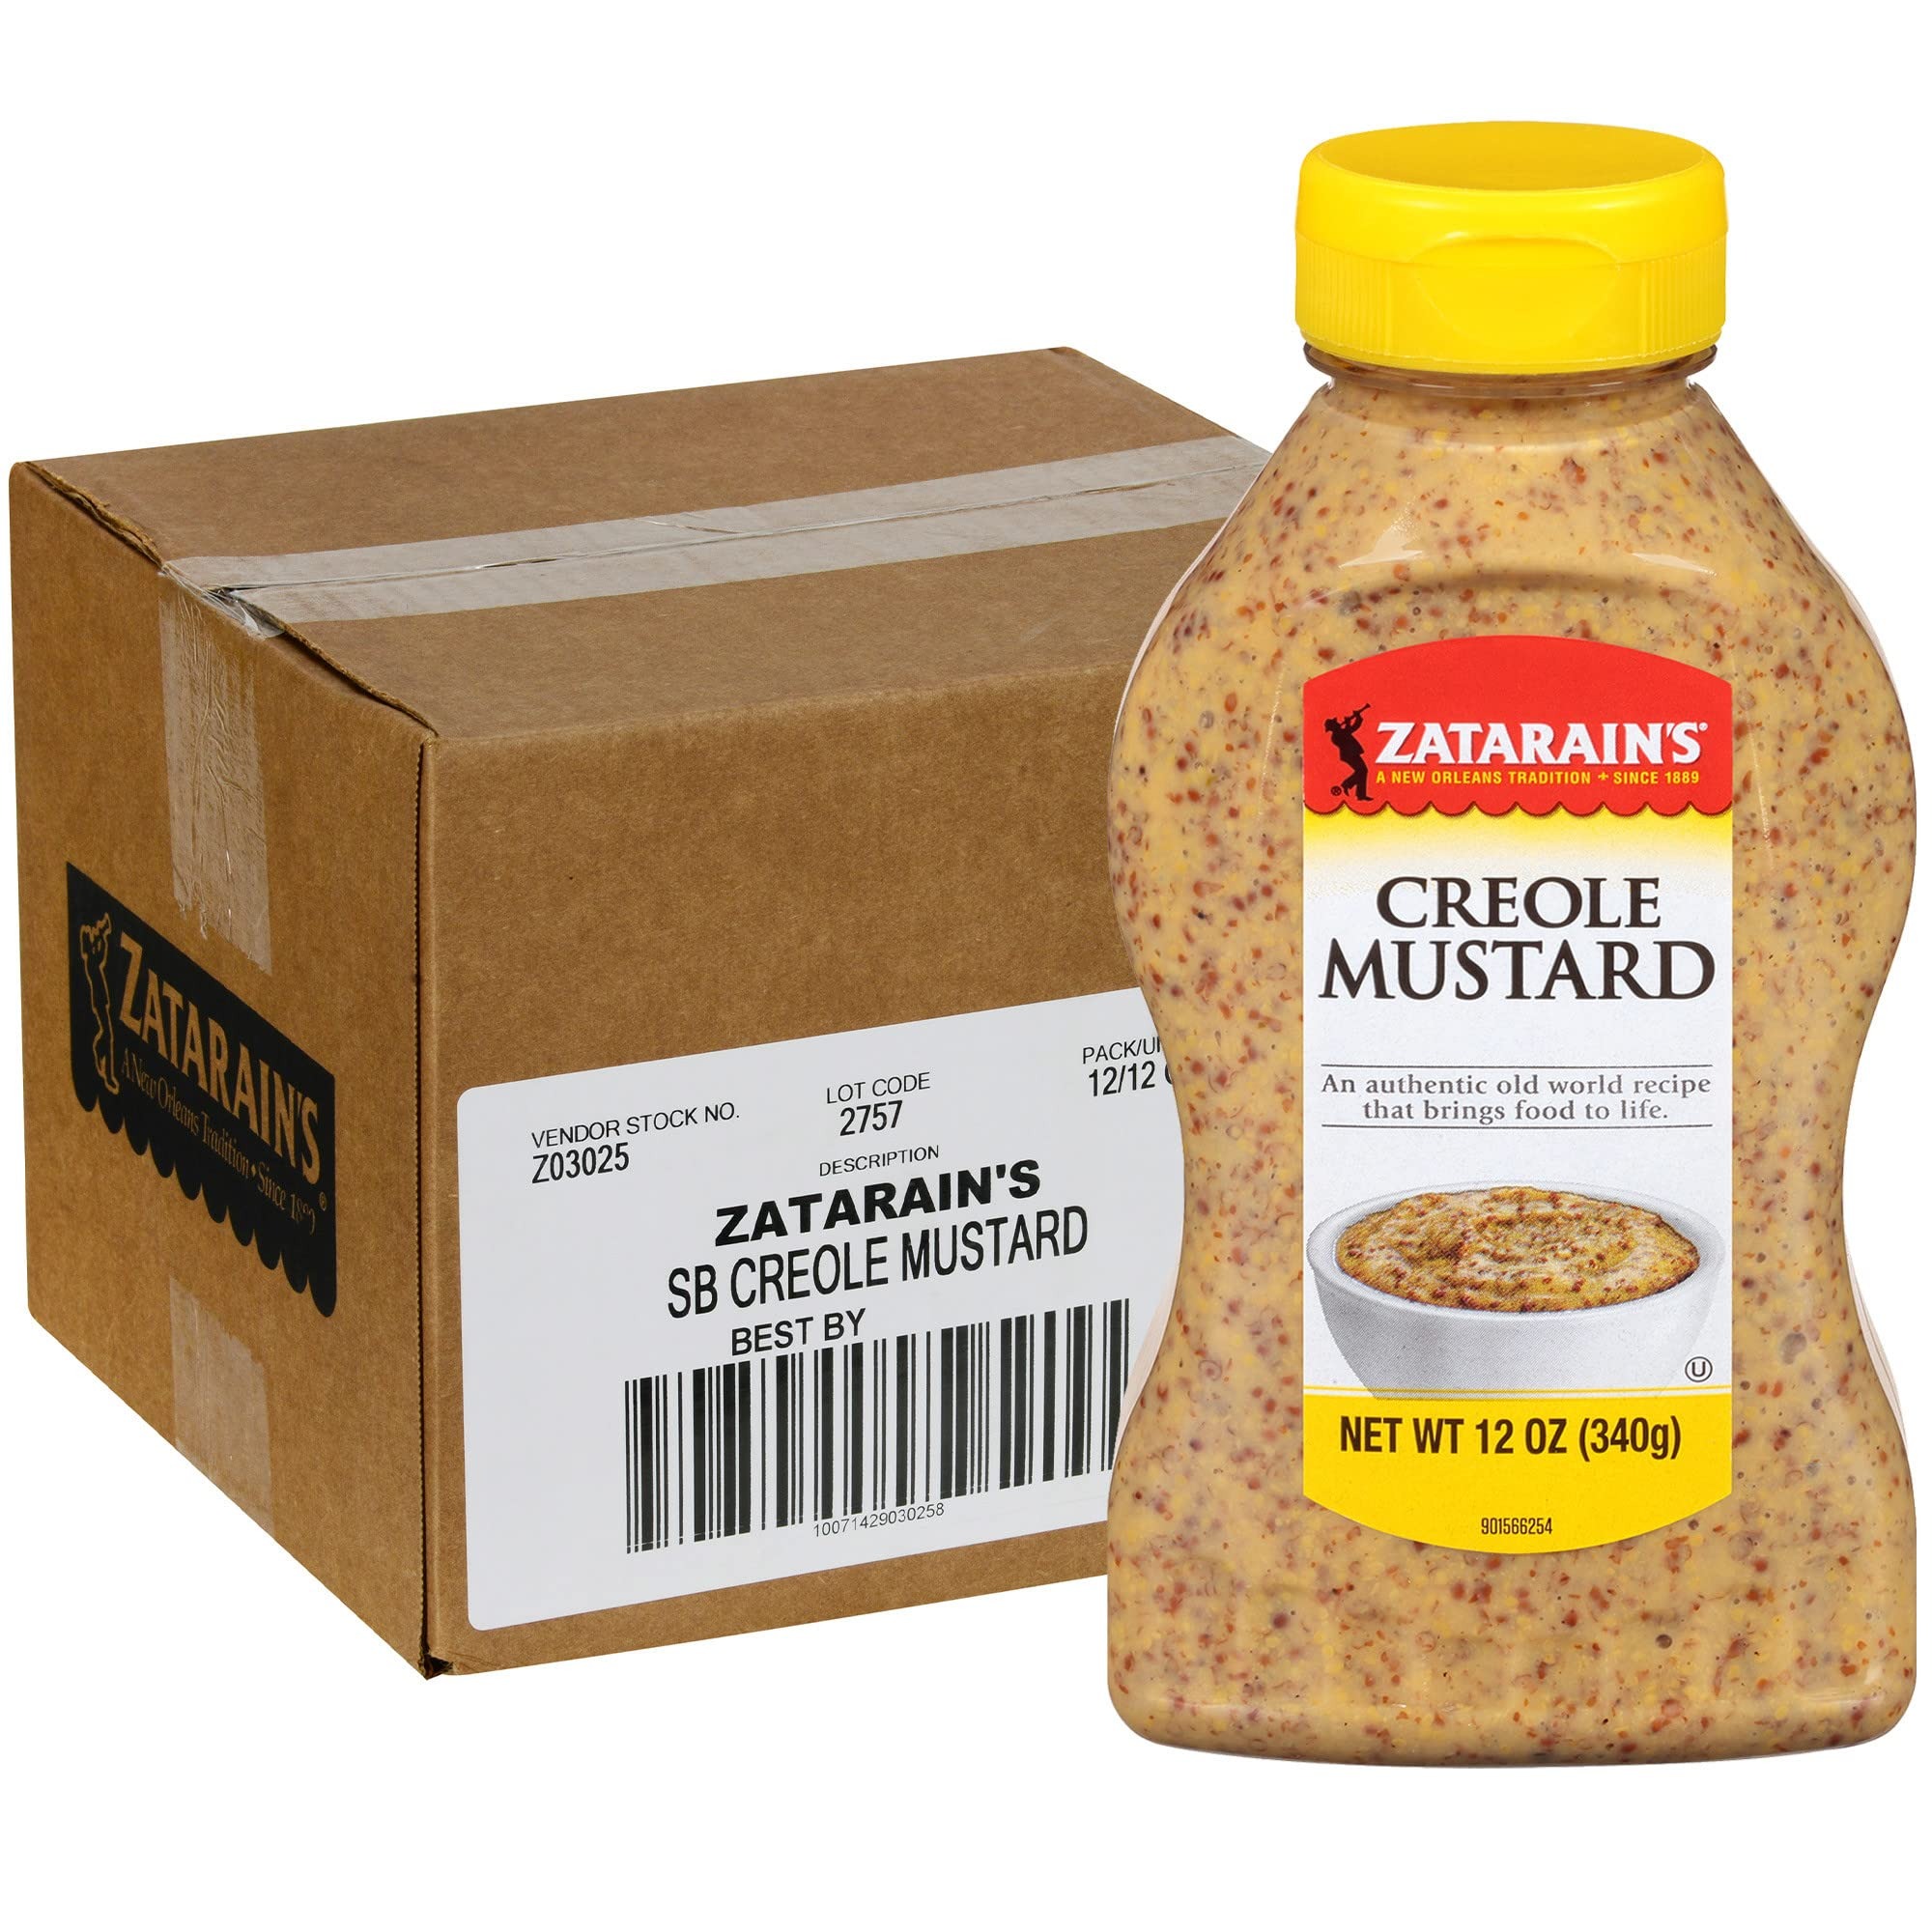
Item Name: Zatarain's Creole Mustard, 12 oz (Pack of 12)
Bullet Point 1: Coarse stone ground mustard
Bullet Point 2: Unique flavor that is characteristic of New Orleans, Louisiana
Bullet Point 3: Made by Zatarain's, combining great taste and high quality
Bullet Point 4: Tailored for culinary professionals, helping to inspire menus
Bullet Point 5: The traditional sauce on Po-Boy sandwiches
Value: 144.0
Unit: Fl Oz

Price: 7.92